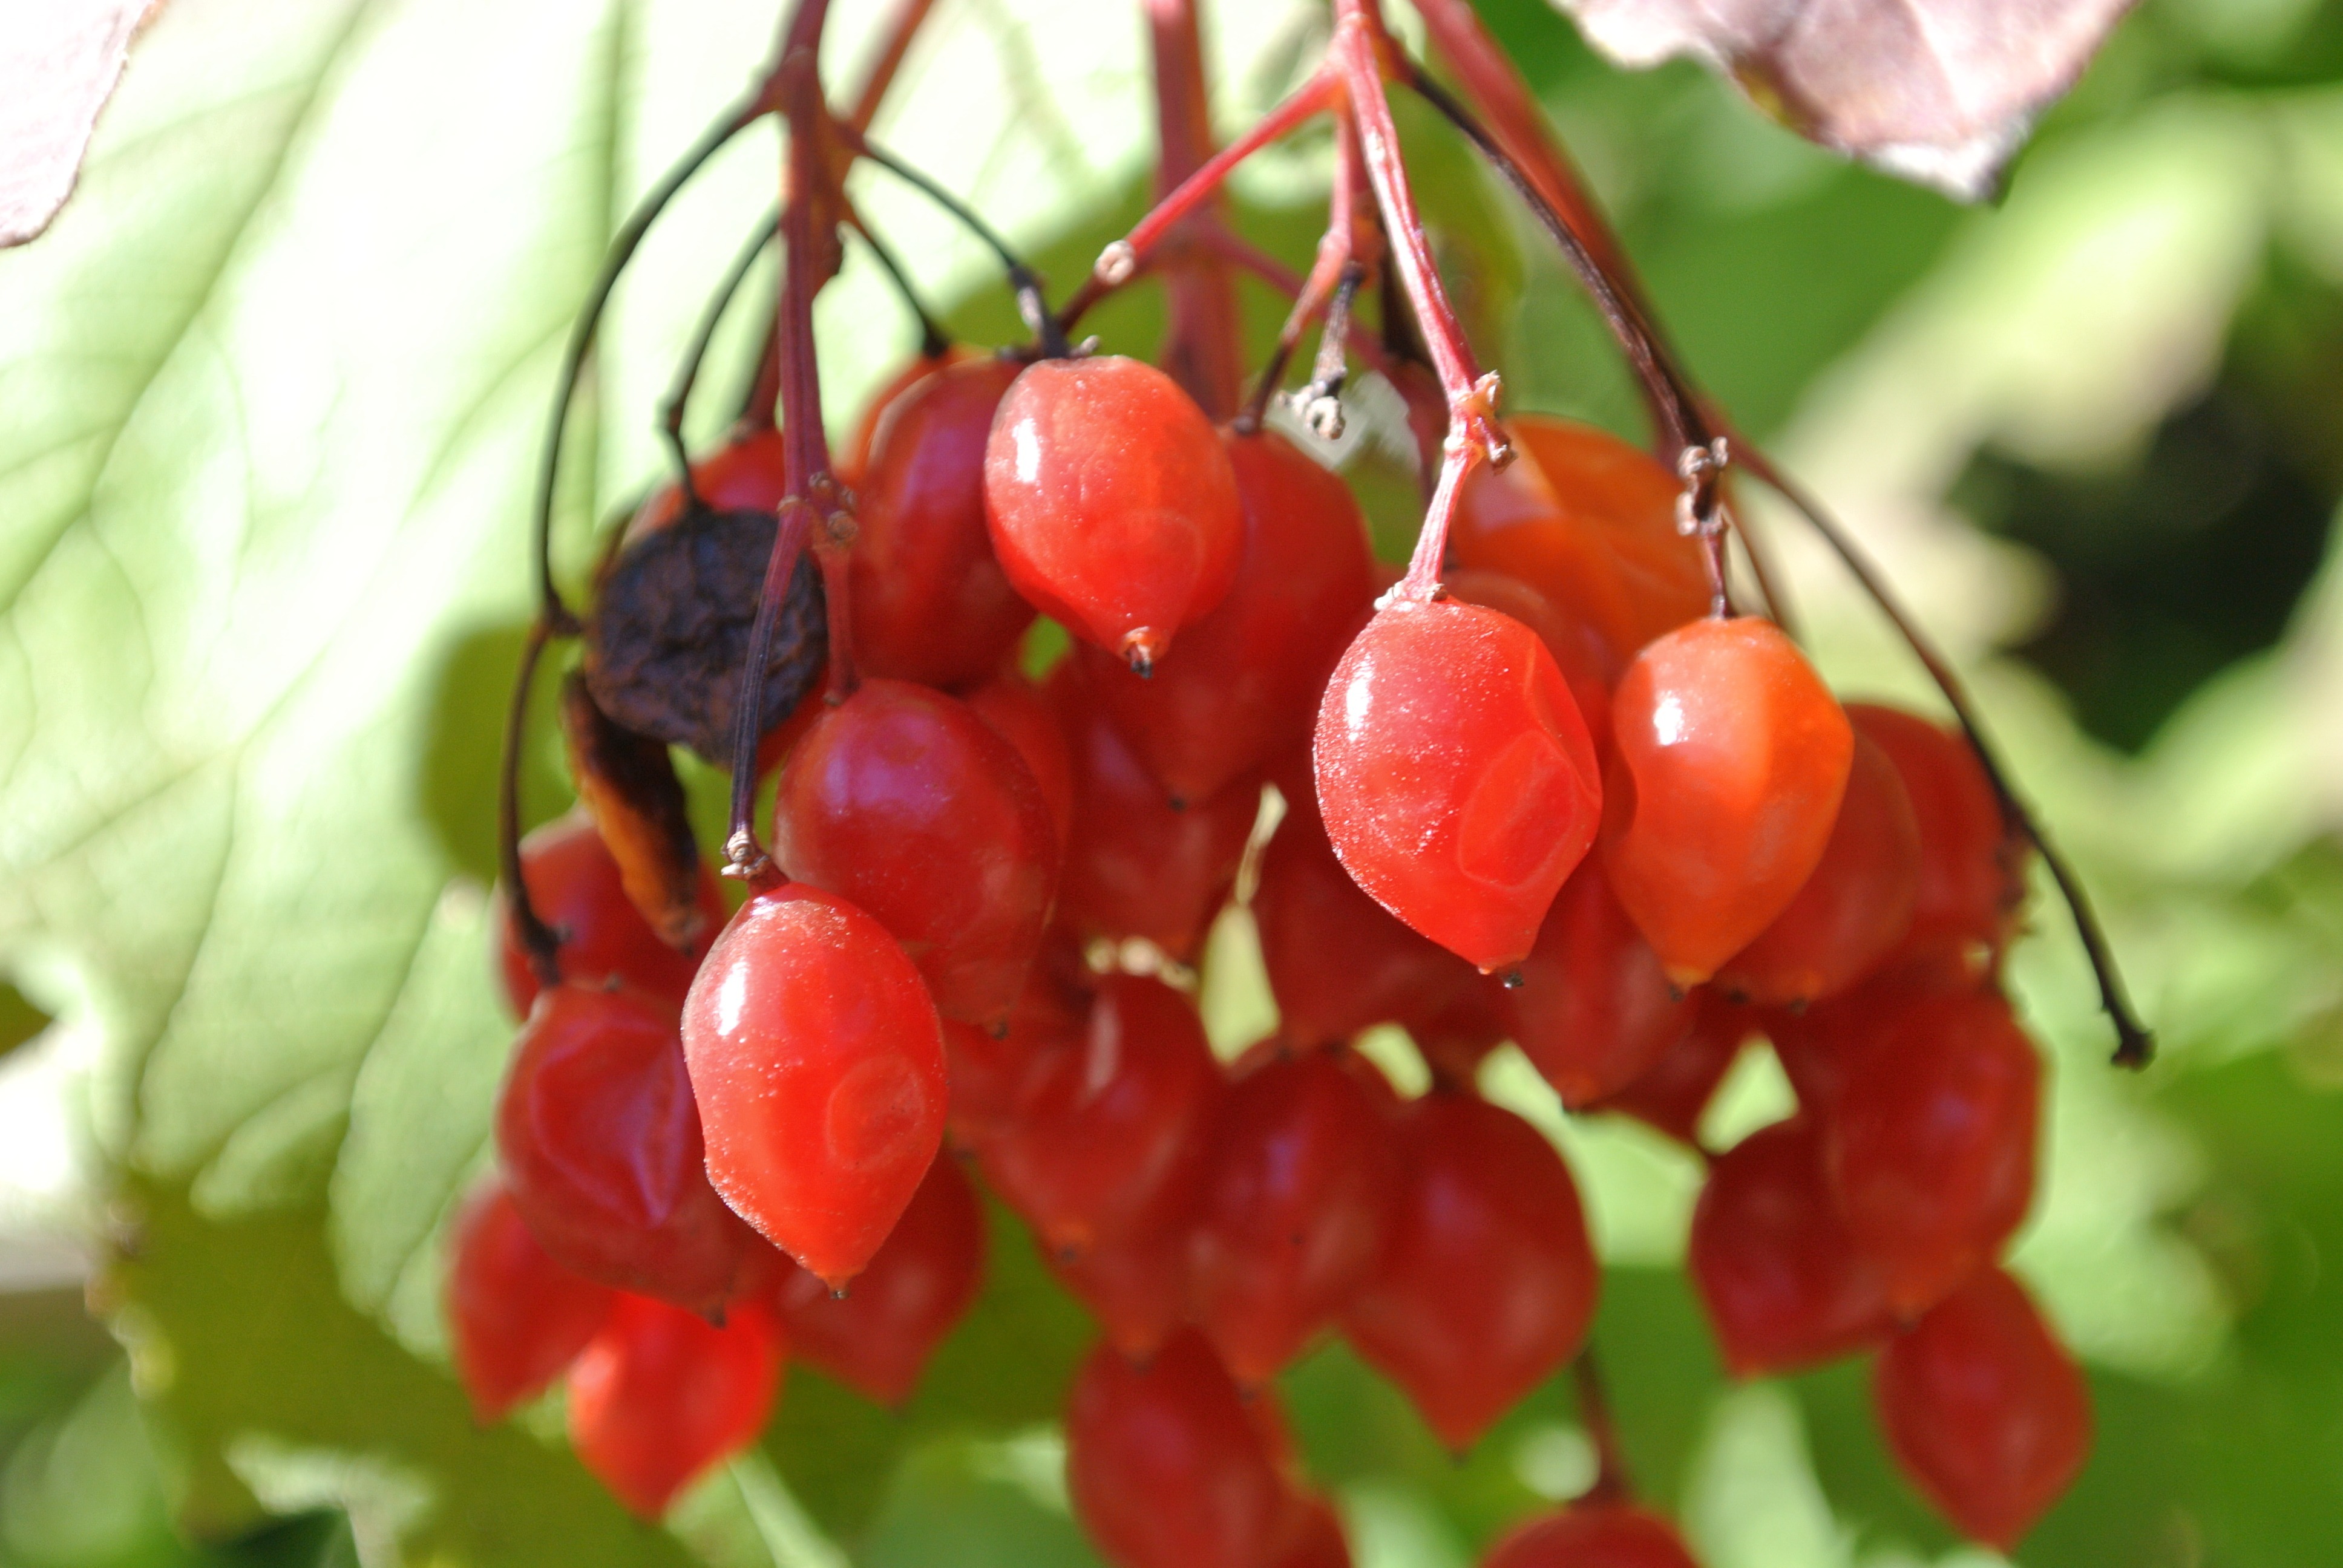
nature, plant, fruit, berry, flower, bush, food, red, produce, berries, shrub, cherry, rose hip, flowering plant, acerola, malpighia, rowanberries, currant, land plant, schisandra